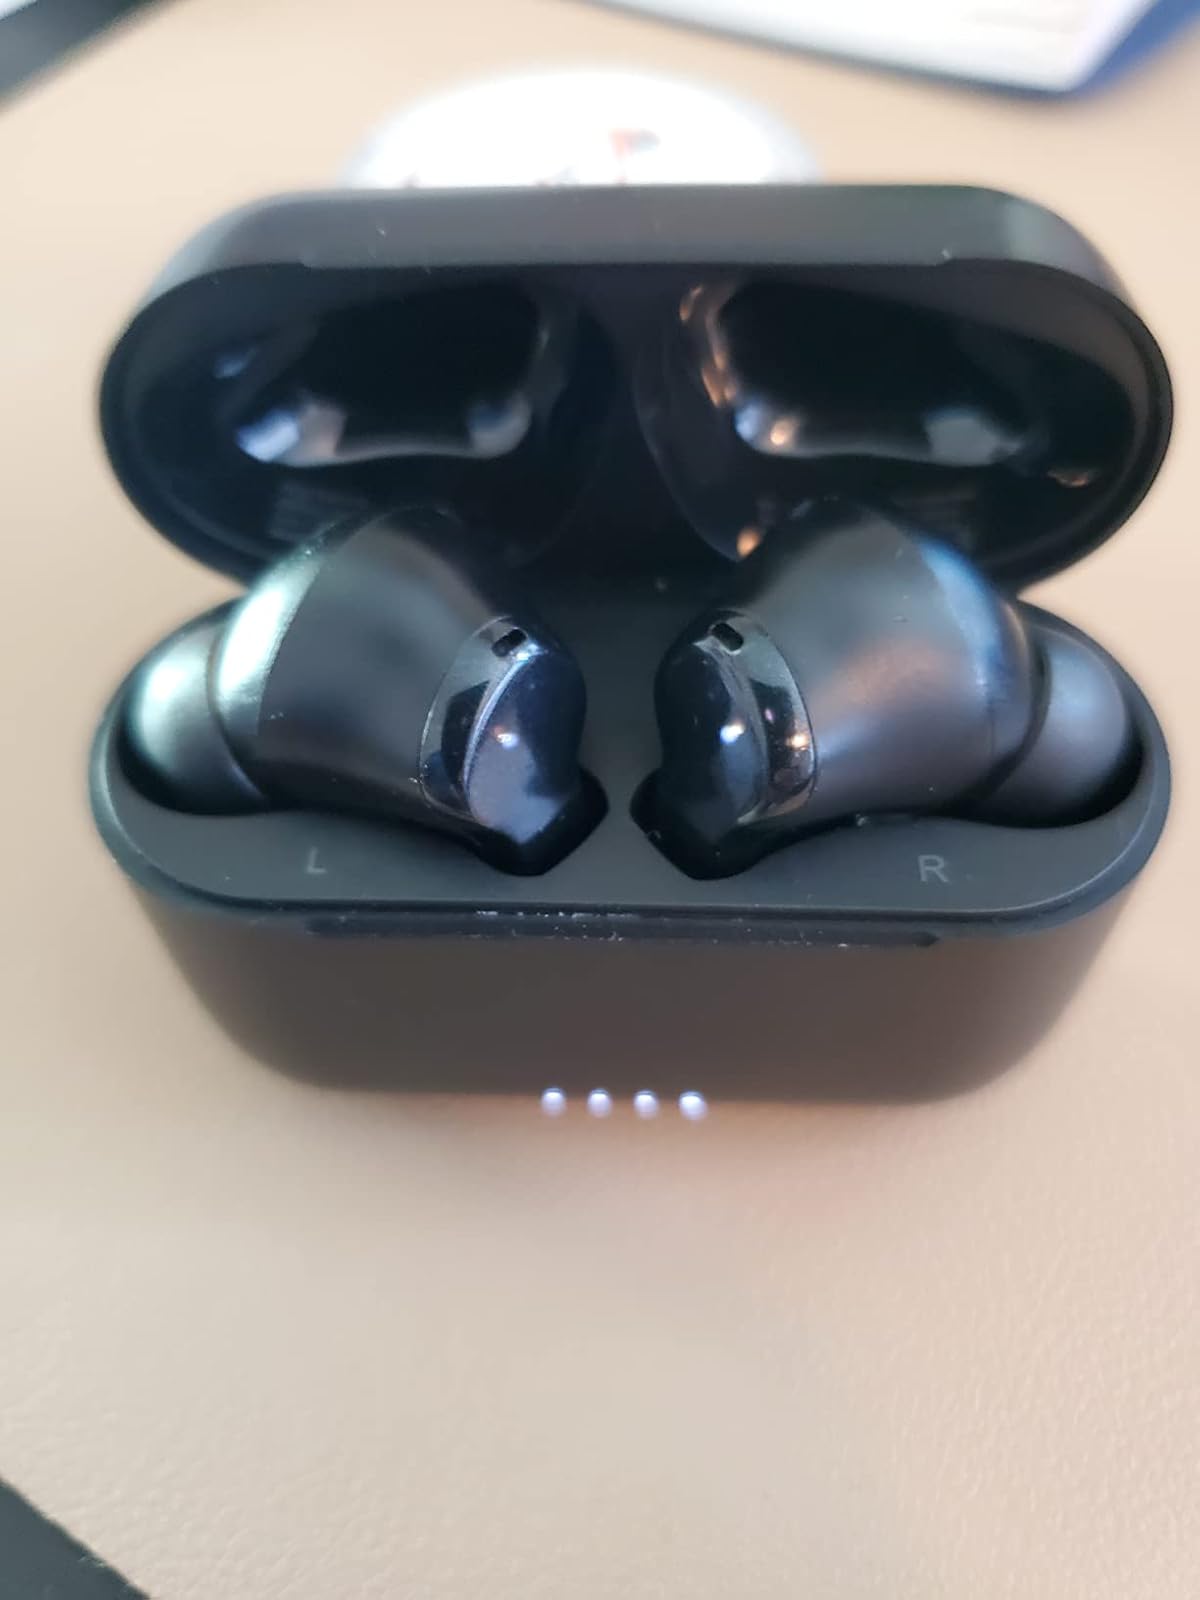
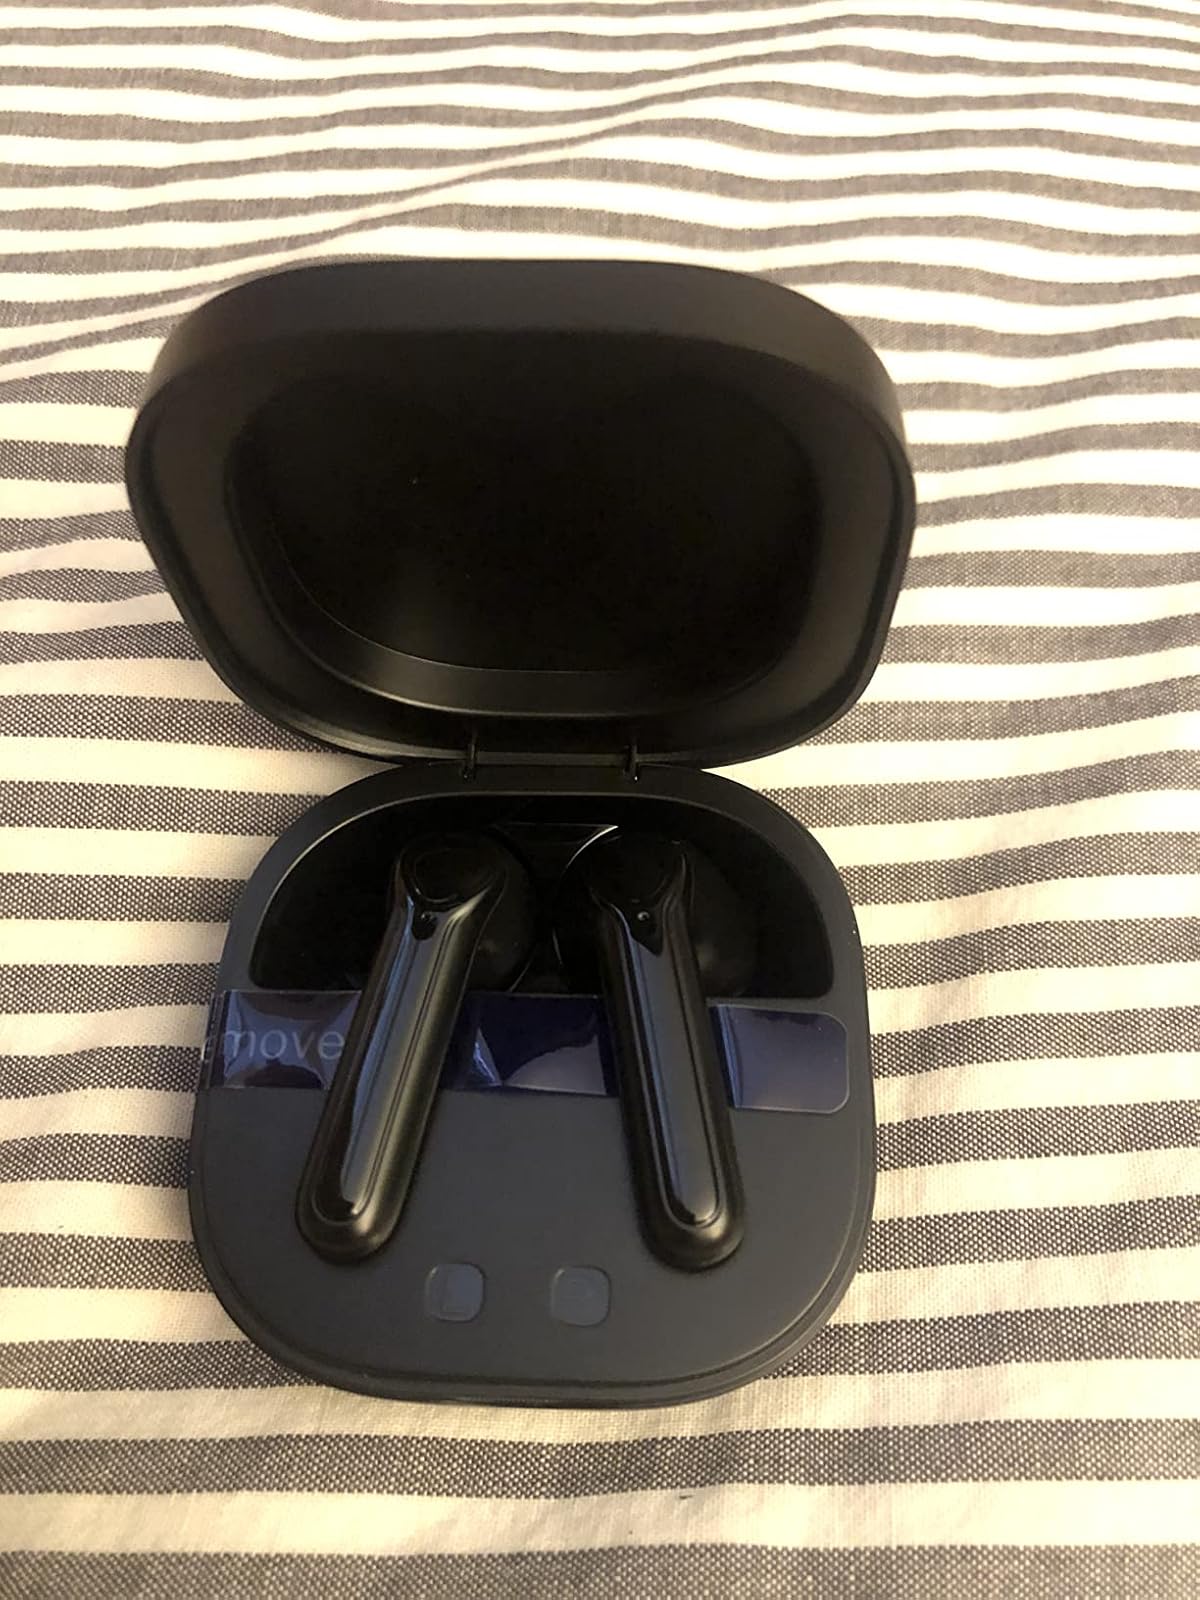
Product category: earbuds
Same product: no